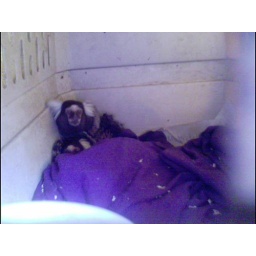
Today in my wonderful van of animal fun; actual monkeys.